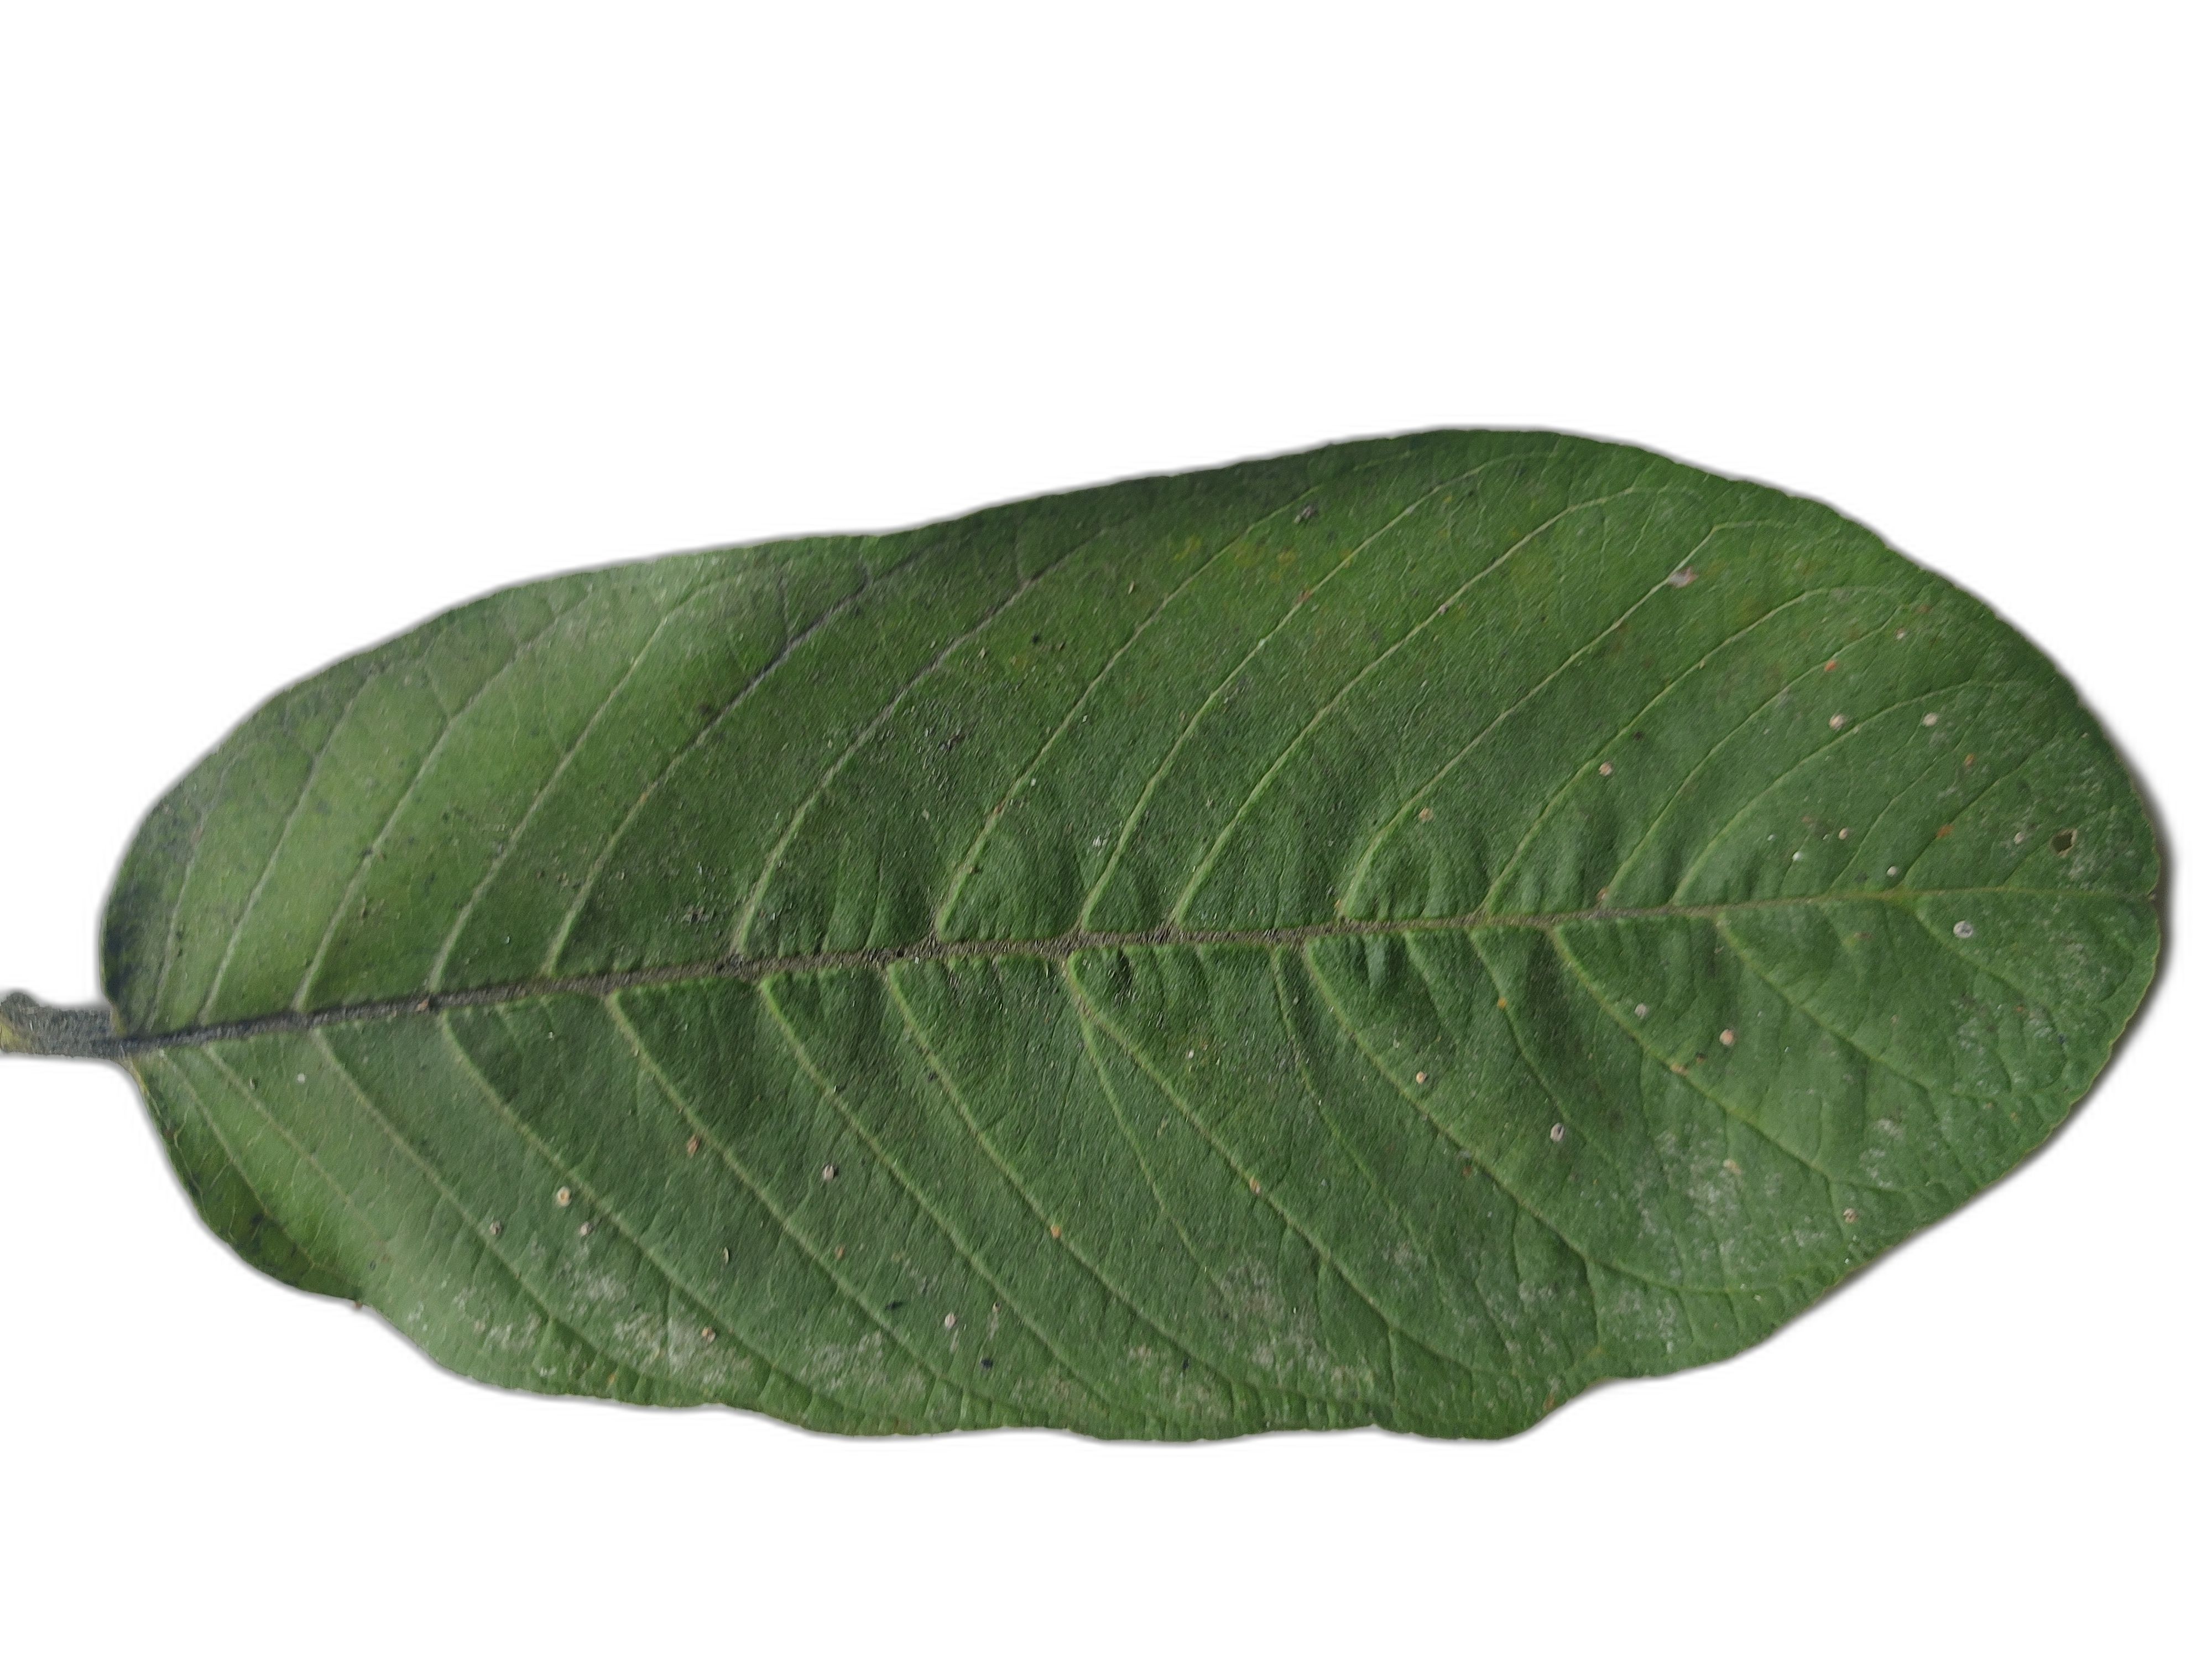
Plant part: leaf
Disease: Healthy